Sky position (RA, Dec in degrees): 166.786, 28.592
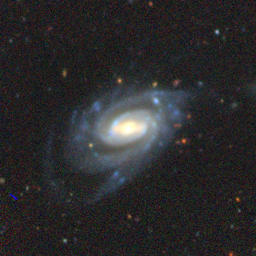
Galaxy morphology: Barred Spiral Galaxies